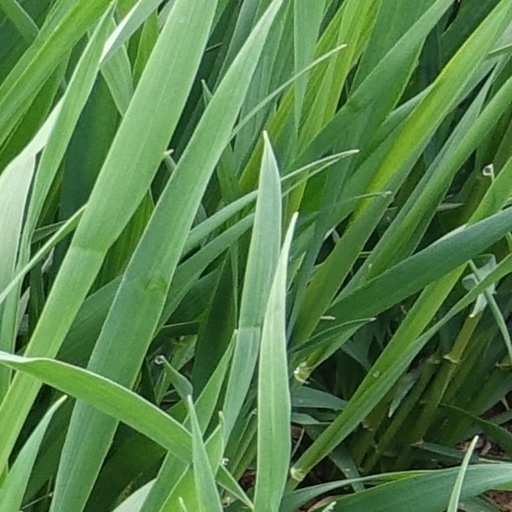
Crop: wheat